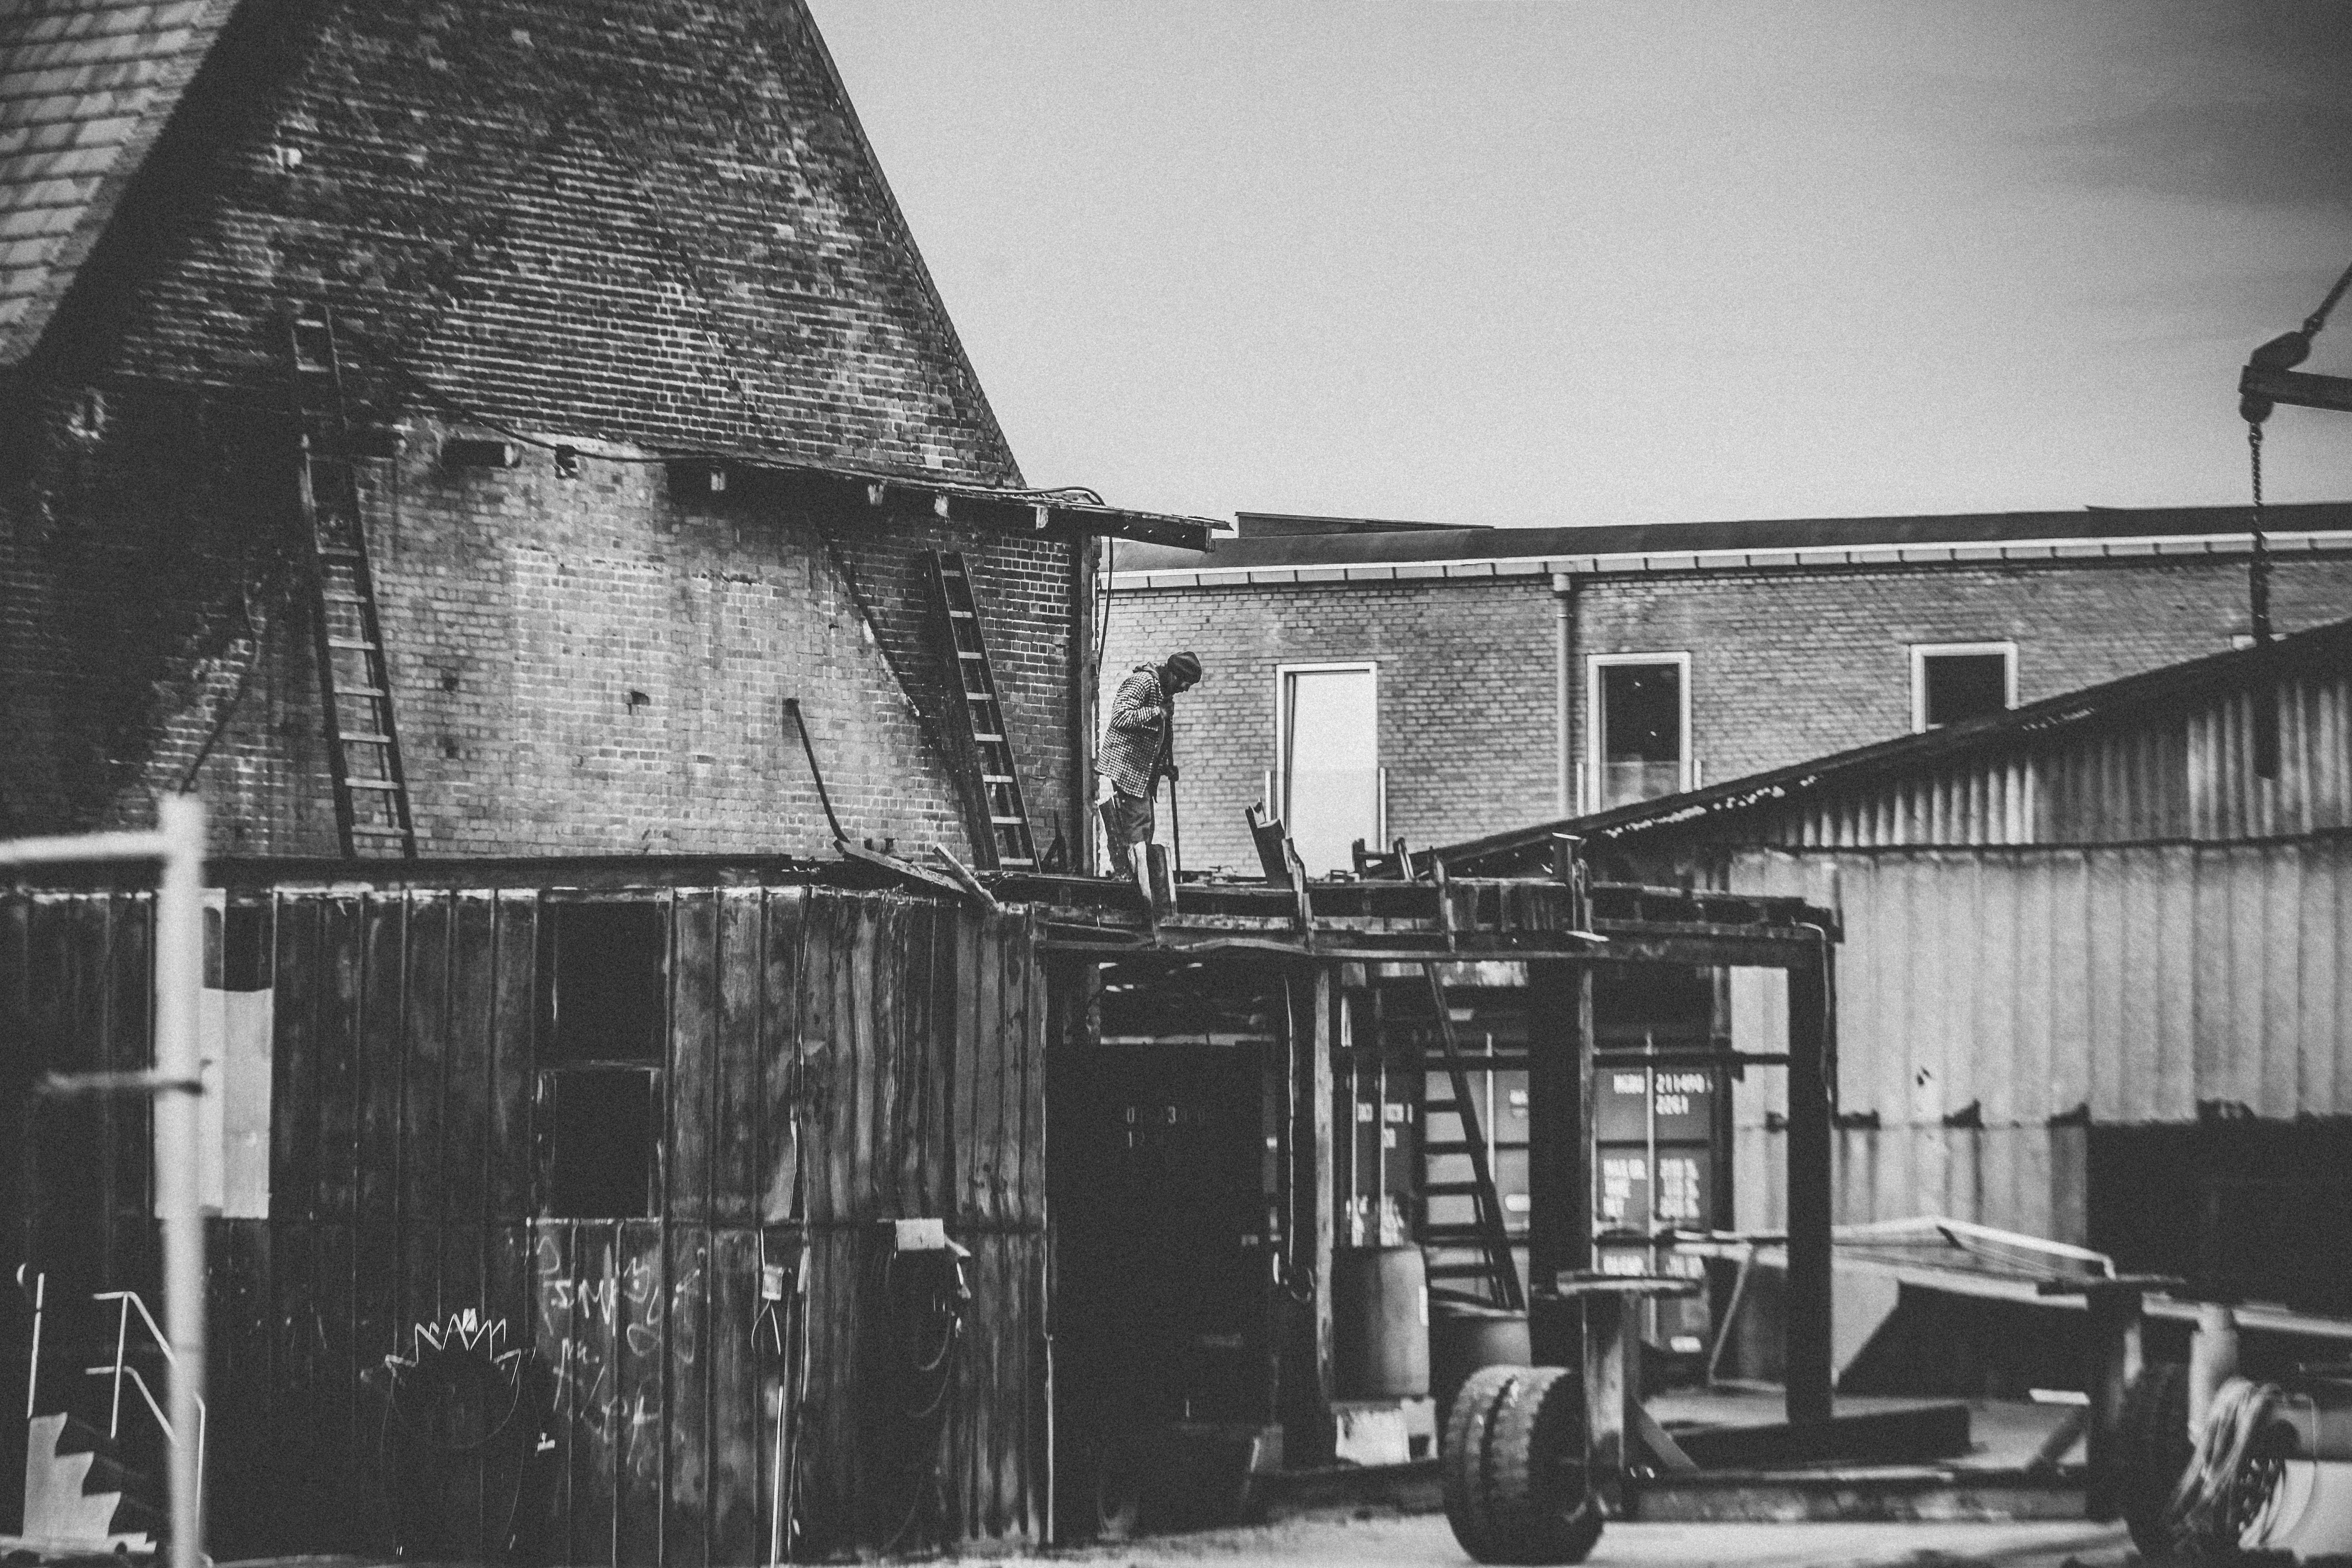
black and white, house, transport, vehicle, factory, monochrome, history, monochrome photography